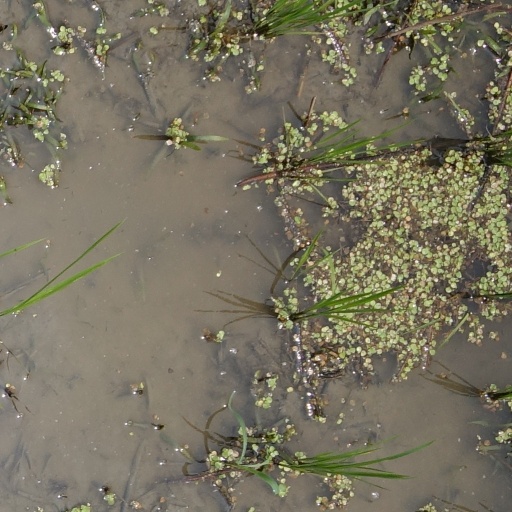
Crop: rice